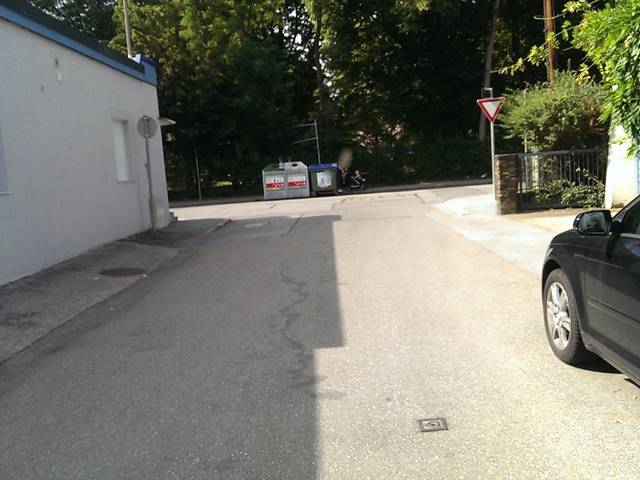
Region: Austria
Coordinates: 47.051, 15.457